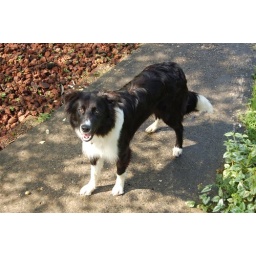
Calm in the house and driven out of doors -- that's my kind of dog.